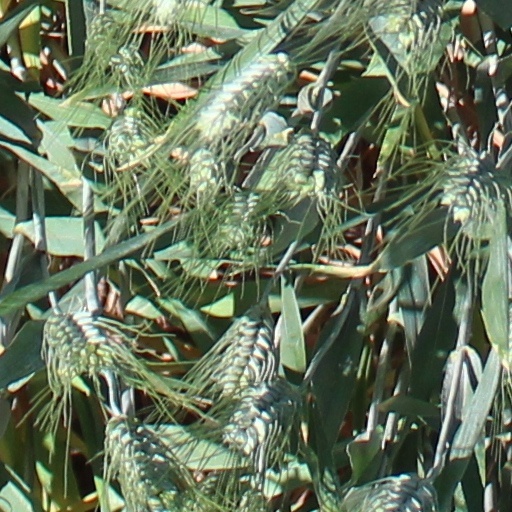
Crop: wheat